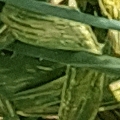
Label: Wheat___Yellow_Rust